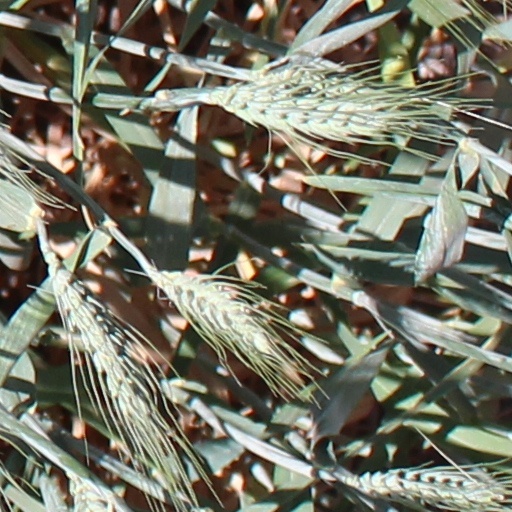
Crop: wheat